Portuguese man o' war

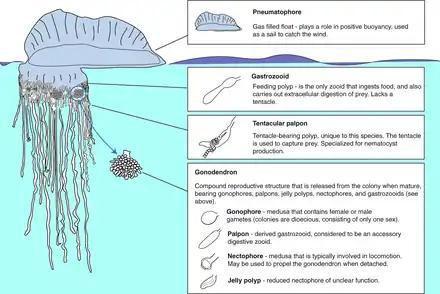
Anatomy, with descriptions of the function of each type of zooid

Like all siphonophores, the man o' war is a colonial organism: each animal is composed of many smaller units (zooids) that hang in clusters from under a large, gas-filled structure called the pneumatophore. The individual zooids in a colony are evolutionarily derived from either polyps or medusae, i.e. the two basic body plans of cnidarians. Both of these body plans comprise entire individuals in non-colonial cnidarians (for example, a jellyfish is a medusa, while a sea anemone is a polyp). All zooids in a man o' war develop from the same single fertilized egg and are therefore genetically identical. They remain physiologically connected throughout life, and essentially function as organs in a shared body. Hence, a Portuguese man o' war constitutes a single organism from an ecological perspective, but is made up of many individuals from an embryological perspective.